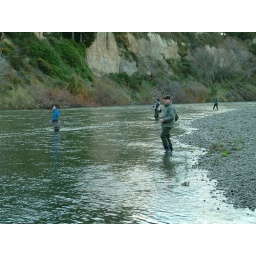
Just below bridge - no fish here